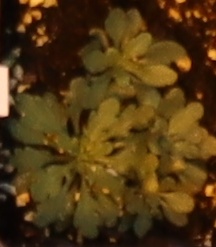
Label: Horseweed